DNS hijacking

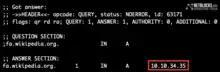
Screenshot of a dig command, showing a false response from an Iranian DNS server for a request to resolve Persian Wikipedia

A rogue DNS server translates domain names of desirable websites (search engines, banks, brokers, etc.) into IP addresses of sites with unintended content, even malicious websites. Most users depend on DNS servers automatically assigned by their ISPs. A router's assigned DNS servers can also be altered through the remote exploitation of a vulnerability within the router's firmware. When users try to visit websites, they are instead sent to a bogus website. This attack is termed pharming. If the site they are redirected to is a malicious website, masquerading as a legitimate website, in order to fraudulently obtain sensitive information, it is called phishing.